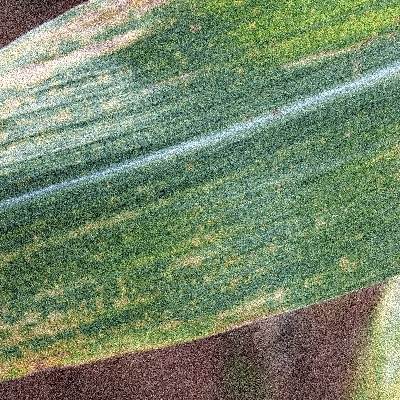
Label: Corn_(Maize)___Maize_Streak_Virus